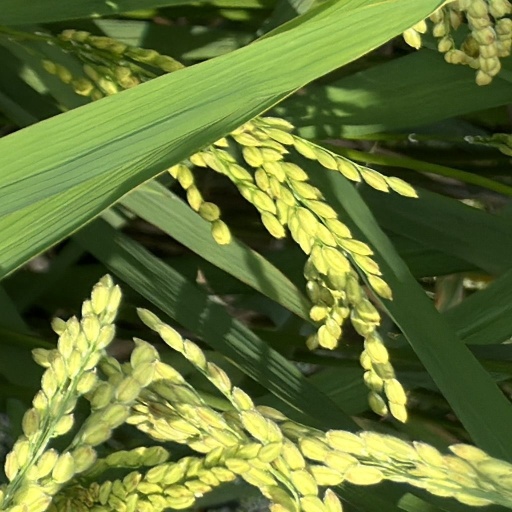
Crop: rice